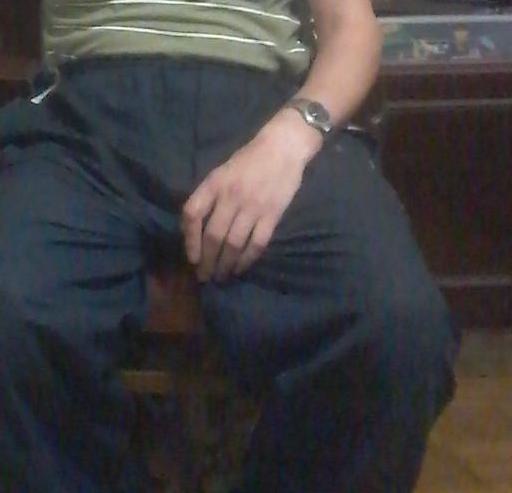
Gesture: no_gesture